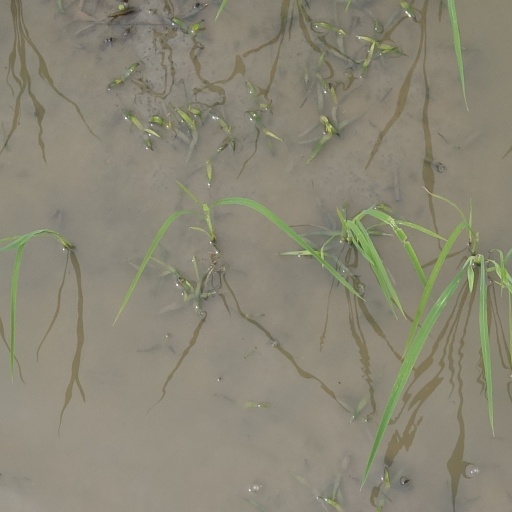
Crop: rice